Liverpool One

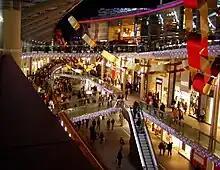
South John Street during Christmas 2009

With around 170 stores and services, Liverpool ONE is the largest shopping centre in the city, the second largest in North West England (after the Trafford Centre) and the fifth largest in the United Kingdom.